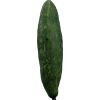
Label: Cucumber 3